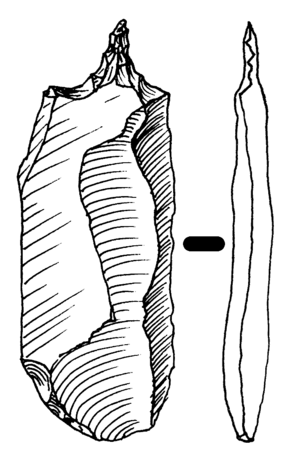
Perçoir sur lame Italiano: Perforatore su lama